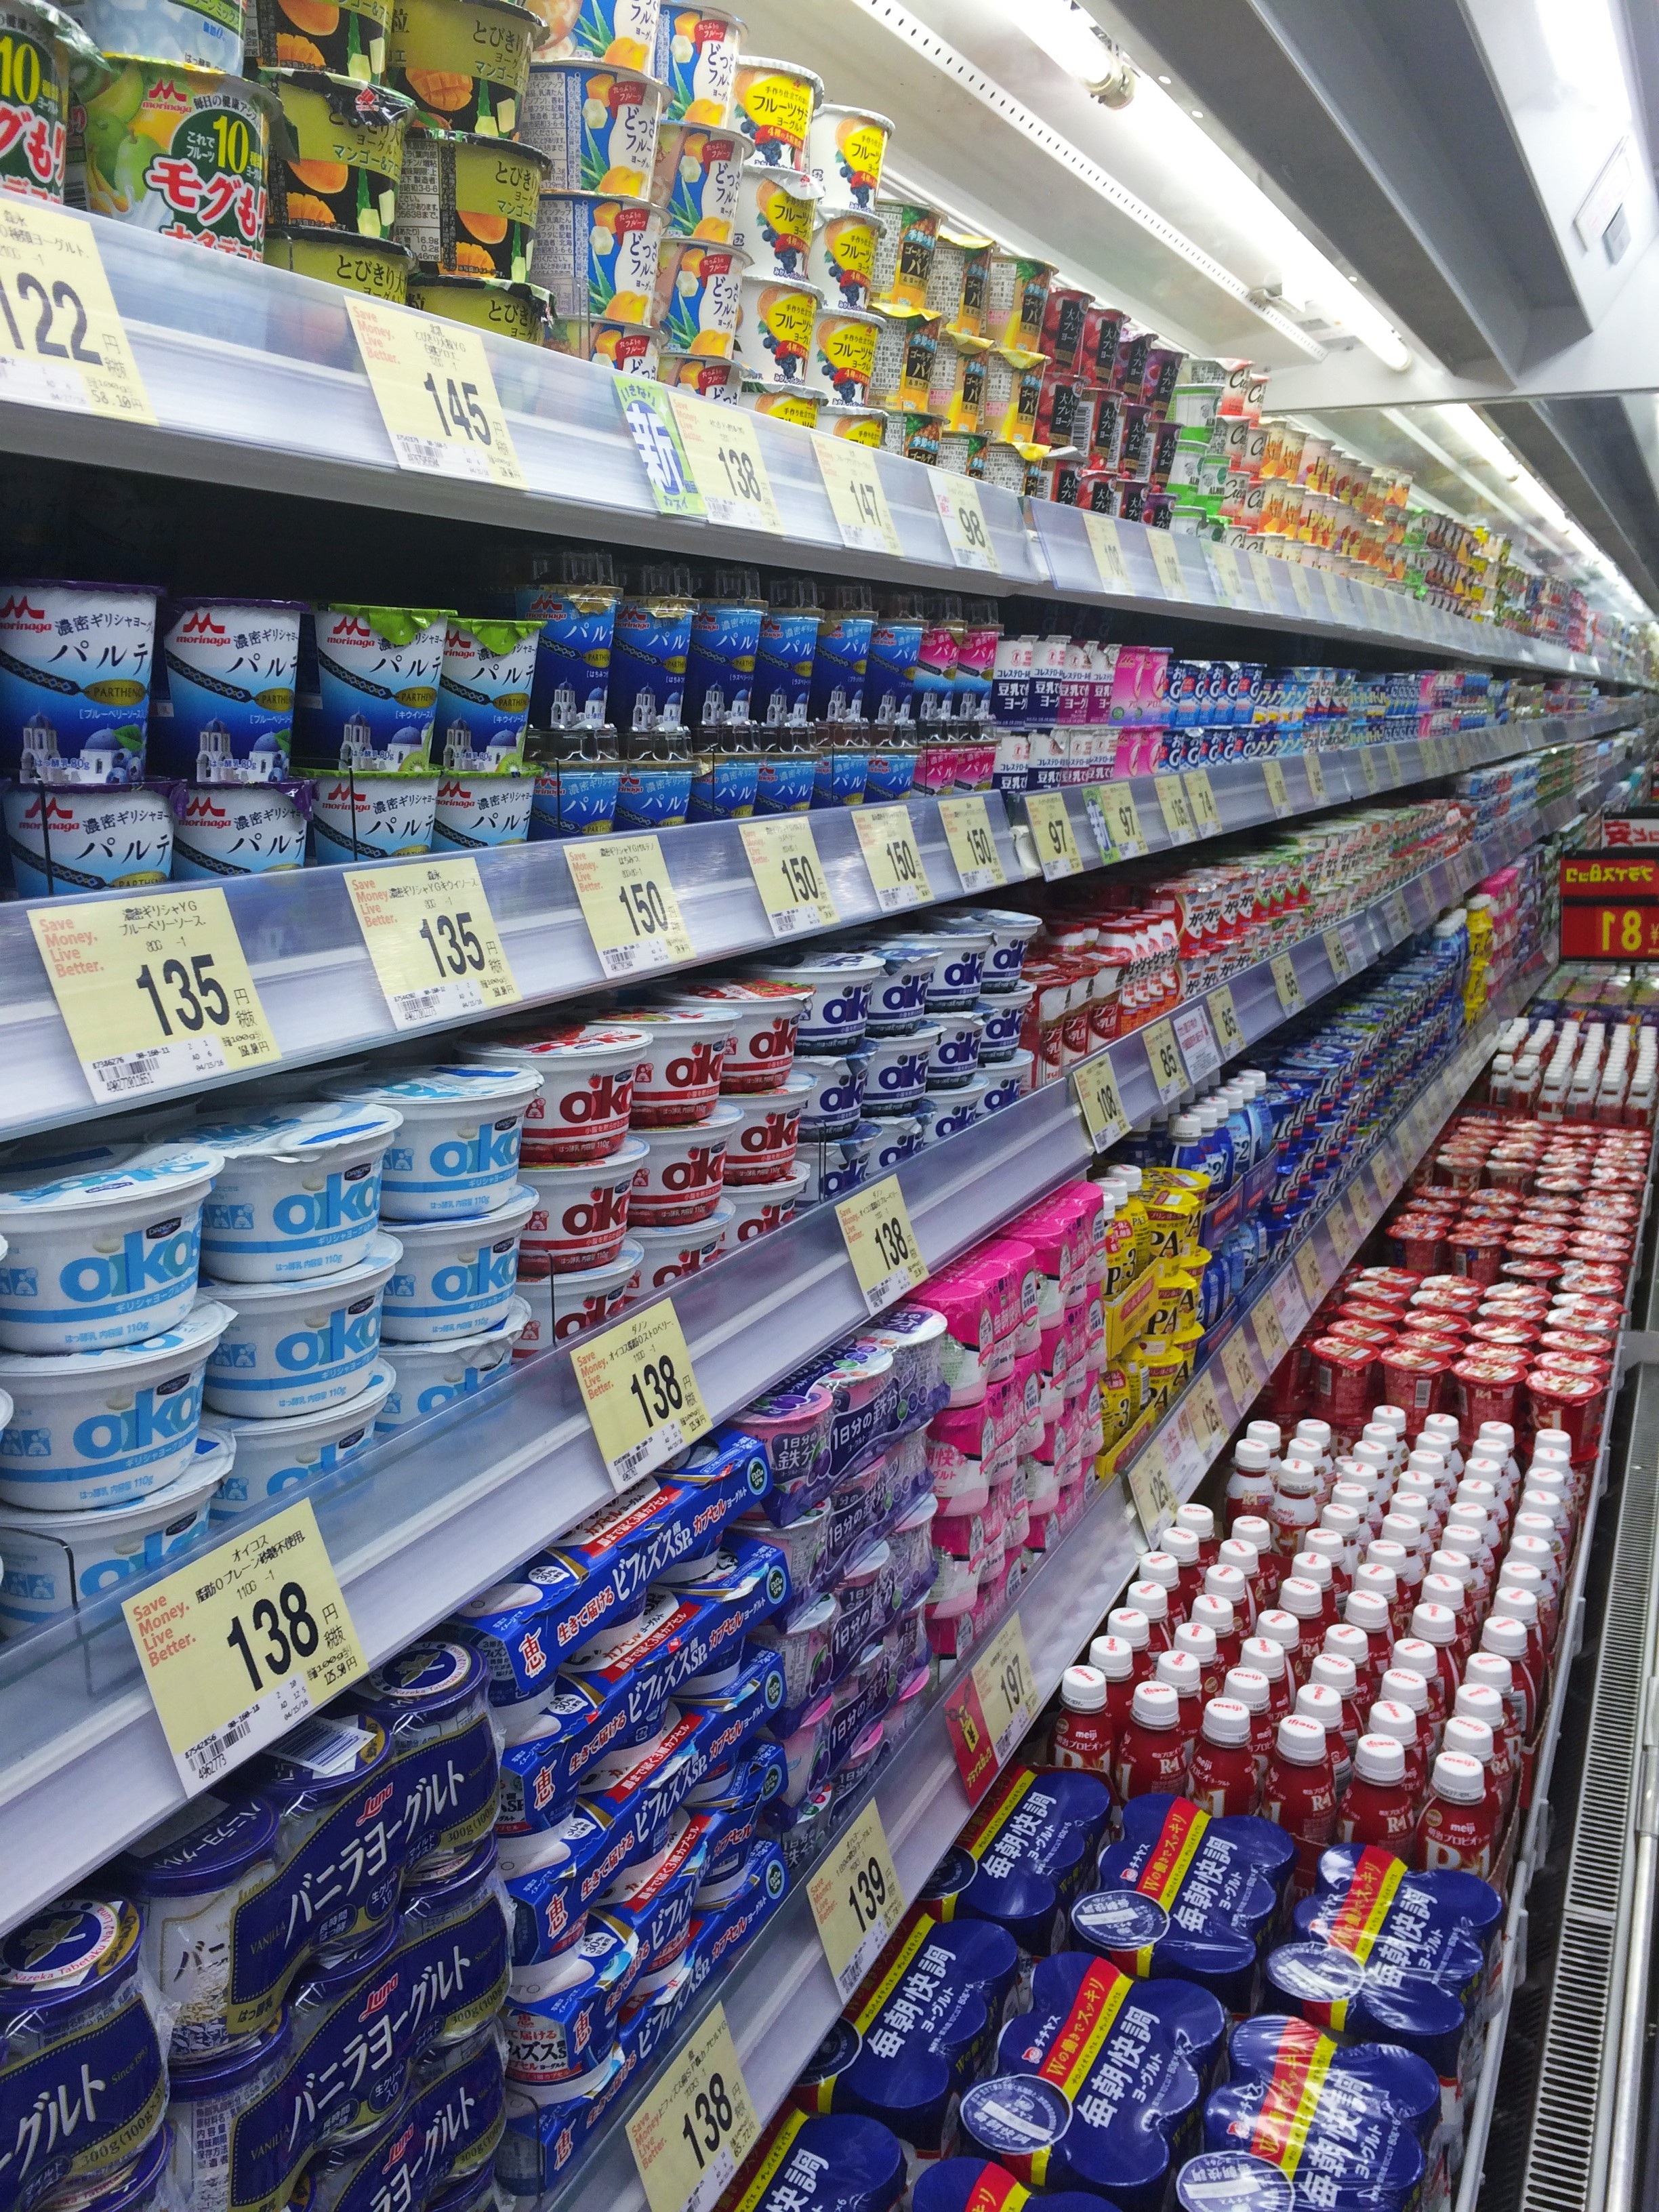
building, shop, japan, aisle, yogurt, supermarket, department, grocery store, retail, yokosuka, display shelf, seiyu ltd, refrigeration, livin, convenience store